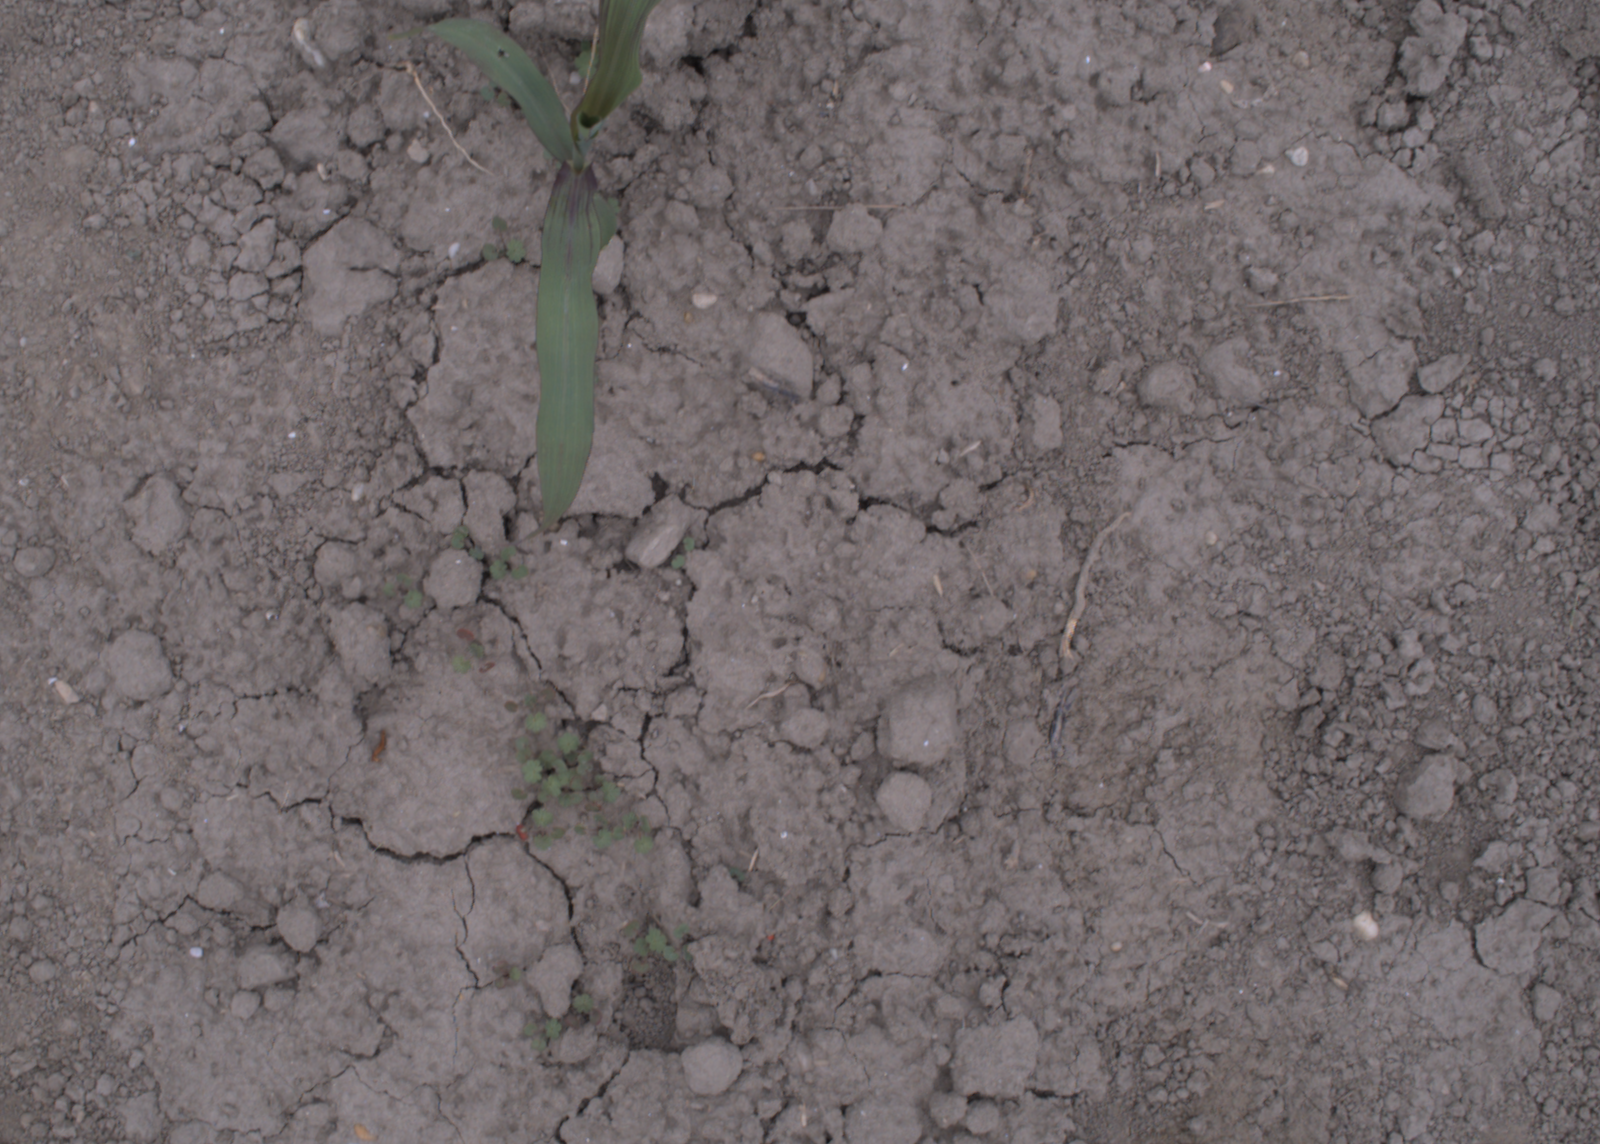
Capture date: 17.08.2020 11:56:45
Weather: cloudy
Wind: light
Seeding date: 21.07.2020
Plant canopy height (mm): 910